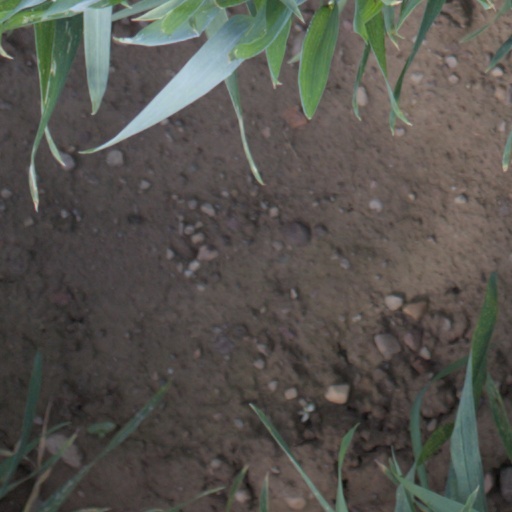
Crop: wheat